Jack Flavell

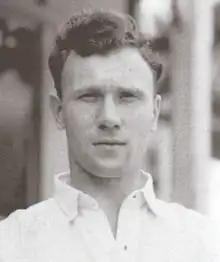

Jack Flavell (15 May 1929 – 25 February 2004) was an English cricketer who played in four Tests for England from 1961 to 1964. His county cricket career was spent with Worcestershire, with whom Flavell won two County Championship titles. His new ball bowling partnership with Len Coldwell was one of the most feared and respected in the 1960s.